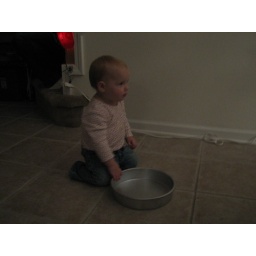
Lily, in a rite of passage for all 1-year-olds, discovers the cabinet with the pots and pans.